Sacco and Vanzetti

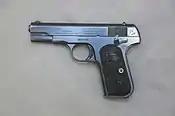
.32 Colt Model 1903 automatic pistol

Sacco was a shoemaker and a night watchman, born April 22, 1891, in Torremaggiore, Province of Foggia, Apulia region (in Italian: "Puglia"), Italy, who migrated to the United States at the age of seventeen. Before immigrating, according to a letter he sent while imprisoned, Sacco worked on his father's vineyard, often sleeping out in the field at night to prevent animals from destroying the crops. Vanzetti was a fishmonger born June 11, 1888, in Villafalletto, Province of Cuneo, Piedmont region. Both left Italy for the US in 1908, although they did not meet until a 1917 strike.